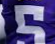
Number: 5